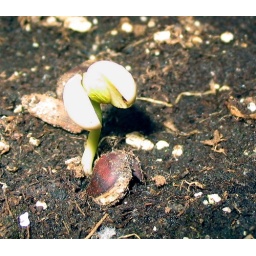
A flower bud finally sprouts in the garden (uh... I mean one of the 4 window boxes)